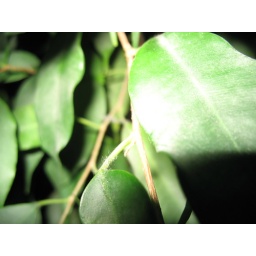
a plant in my house took it when i was bored out my nut